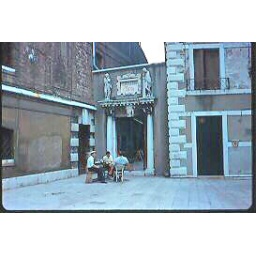
men sitting at a table in a courtyard